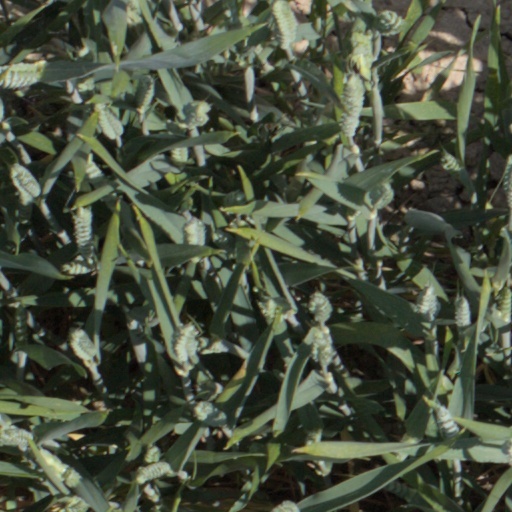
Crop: wheat